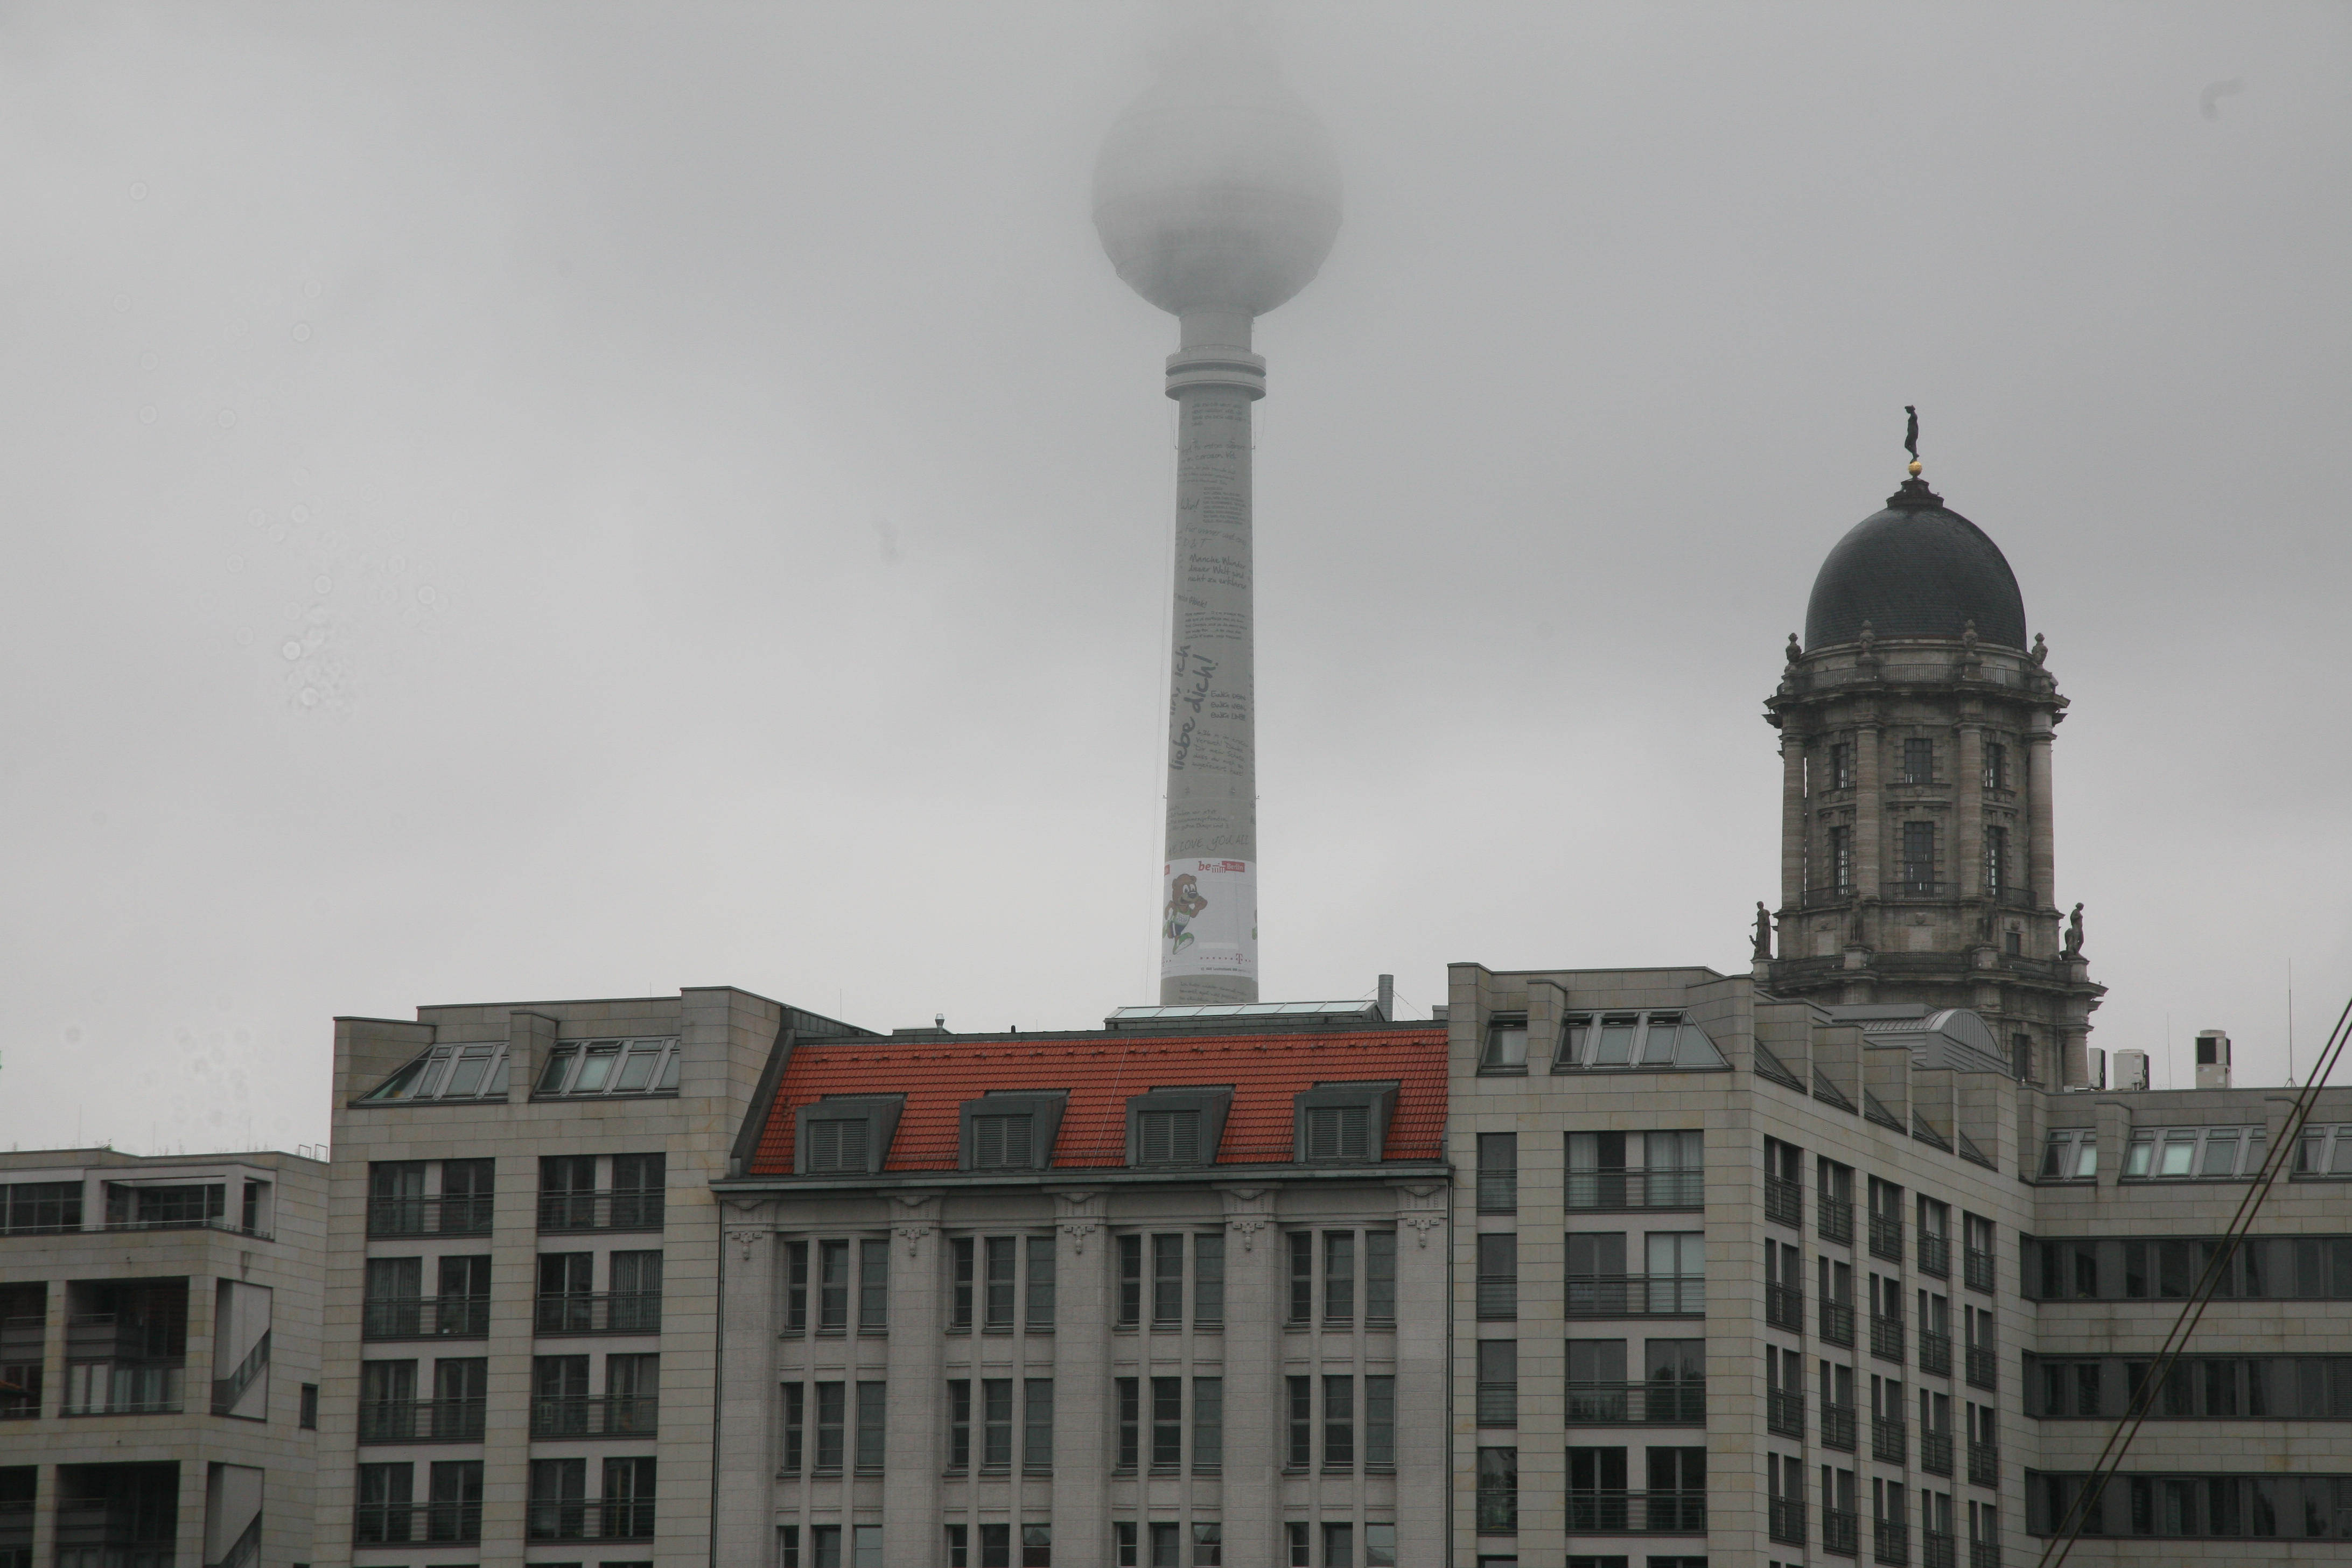
snow, architecture, skyline, city, skyscraper, cityscape, downtown, tower, weather, landmark, tower block, germany, deutschland, allemagne, berlin, fernsehturm, metropolis, urban area, atmospheric phenomenon, human settlement